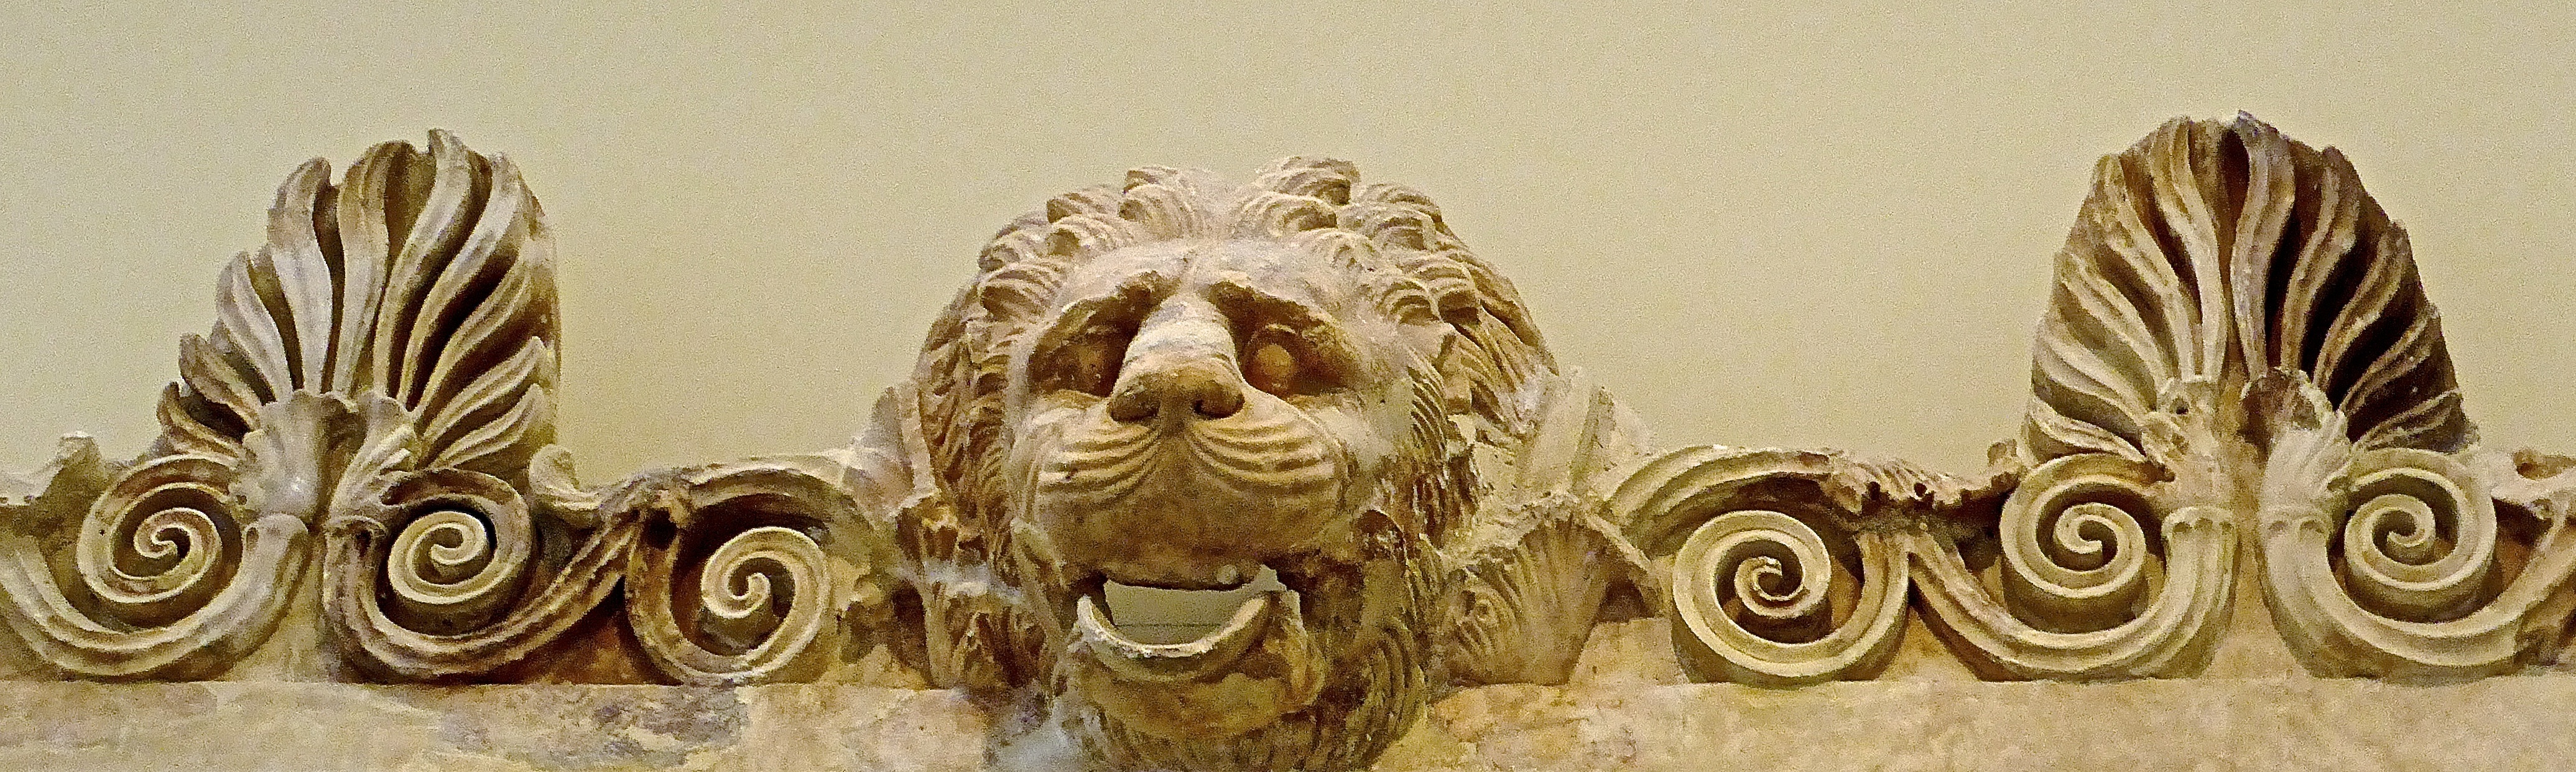
sandstone, decoration, ancient, lion, sculpture, art, temple, ornate, decorative, roman, carving, bas relief